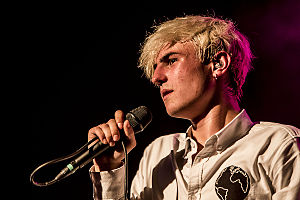
Julias Moon
"Julias Moon var en dansk progressiv Electro Pop-duo med base i København. Julias Moon debuterede i oktober 2013 med nummeret ""Bay"", som blev Ugens Uundgåelige på P3. Singlen ""Lipstick Lies"" var den tredje mest spillede sang på P3 og P4 i 2014.